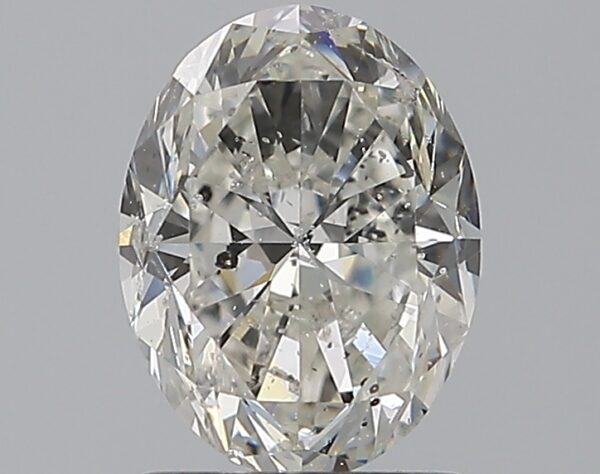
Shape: oval
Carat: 1.5
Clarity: SI2
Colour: G
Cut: GD
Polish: VG
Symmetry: VG
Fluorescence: SL
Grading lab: IGI
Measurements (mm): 8.14 x 6.17 x 4.23